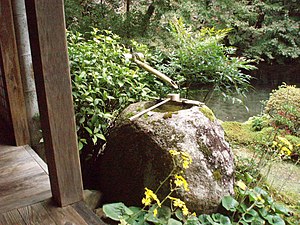
Roji / Tehavens- og tehyttens arkitektur
Tsukubai - renselseskar
Roji eller chaniwa er en af de japanske havetyper, der på dansk hedder 'tehaven'.